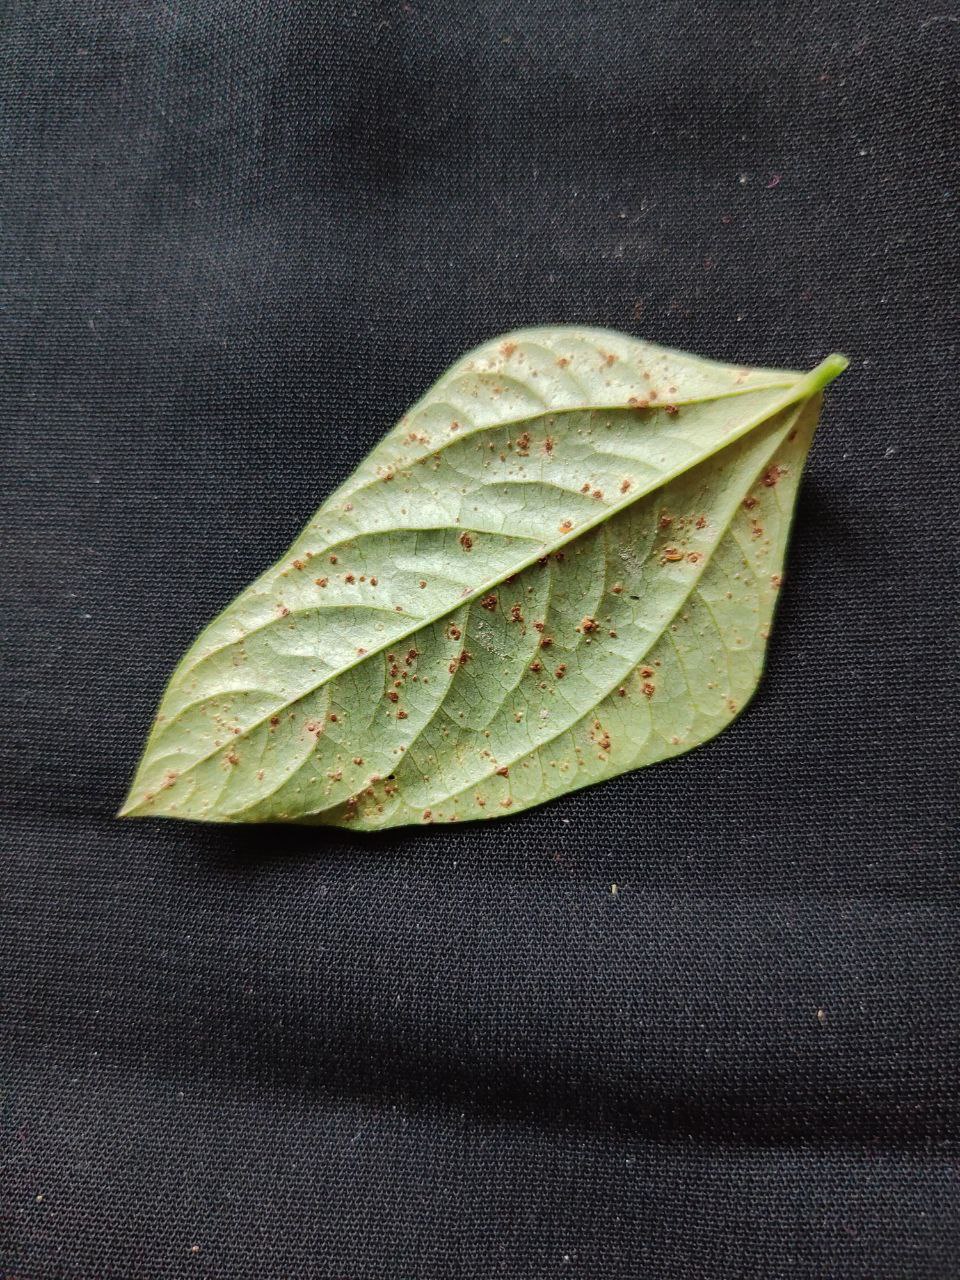
Crop: cowpea
Leaf condition: Septoria leaf spot